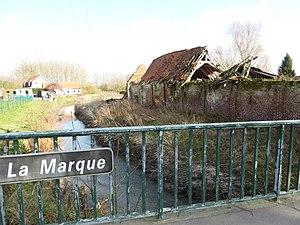
La Marque rue Jean Jaurès' Ennevelin Nord.-France
Ennevelin est une commune française, située dans le département du Nord en région Hauts-de-France.